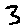
Label: 3